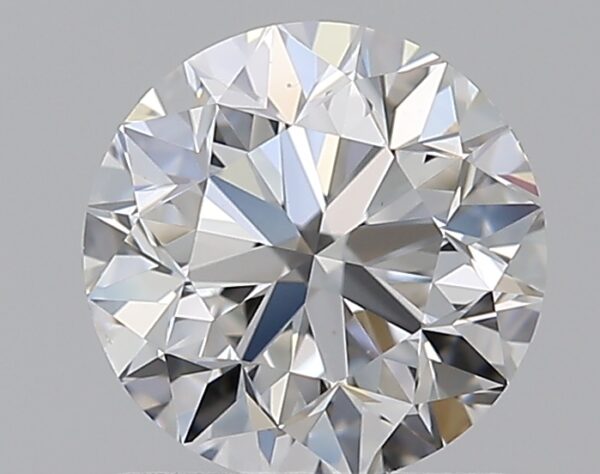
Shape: round
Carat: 0.9
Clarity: VS2
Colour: E
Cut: VG
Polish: EX
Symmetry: EX
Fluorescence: F
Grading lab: GIA
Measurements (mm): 6.02 x 6.06 x 3.89